Clothes line

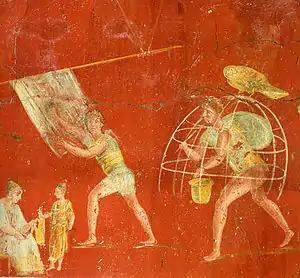
Fresco from a fullonica (laundry) in Pompeii, showing washing draped on a line without clothespins.

A clothes line, also spelled clothesline, also known as a wash line, is a device for hanging clothes on for the purpose of drying or airing out the articles. It is made of any type of rope, cord, wire, or twine that has been stretched between two points (e.g. two posts), outdoors or indoors, above ground level. Washing lines are attached either from a post or a wall, and are frequently located in back gardens, or on balconies. Longer washing lines often have props holding up the mid-section so the weight of the clothing does not pull the clothesline down to the ground.